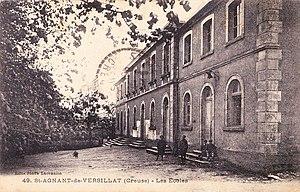
Carte postale
Saint-Agnant-de-Versillat est une commune française située dans le département de la Creuse, en région Nouvelle-Aquitaine.